Theory of attempted suicide by Pyotr Ilyich Tchaikovsky

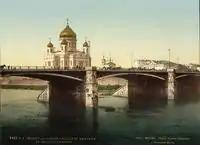
The Great Stone Bridge in 1896-1897. Image from the Prints and Photographs Division of the Library of Congress, LC-DIG-ppmsc-03844

On September 11 (September 23), 1877. Tchaikovsky returned to Moscow from Kamianka. Nikolai Kashkin believed that the attempted suicide was not the result of a coincidence of circumstances. He wrote in his book "Memories of P. I. Tchaikovsky" that the thought of suicide appeared in Pyotr Ilyich "while still in Moscow." In Kashkin's opinion, the composer believed that "death was the only way out for him, but at the same time, thoughts of his relatives, of how they would be struck by his open suicide, made him seek death as if by accident". In a book of reminiscences about Tchaikovsky, he wrote: "Later he told me that during the cold nights of September, when the frost had already begun, he took advantage of the darkness to go near the , dressed in the river almost to the waist and remained in the water as long as he had the fortitude to bear the brokenness of the cold water; but probably his extremely excited state protected him from a fatal cold, and therefore his attempt remained without any result at all for his health".